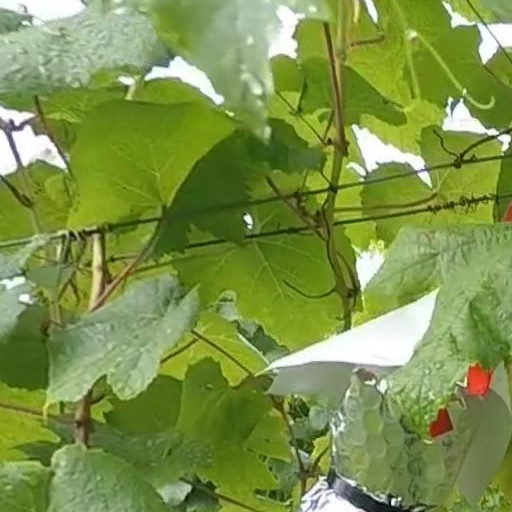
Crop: grape